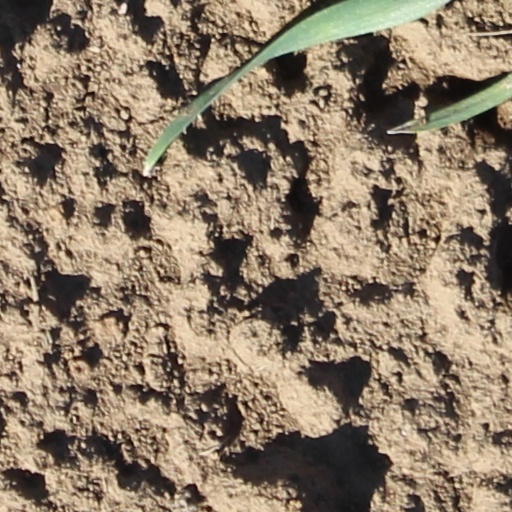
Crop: wheat